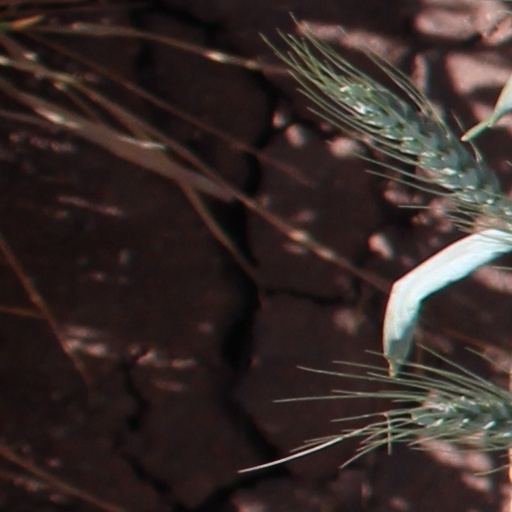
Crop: wheat